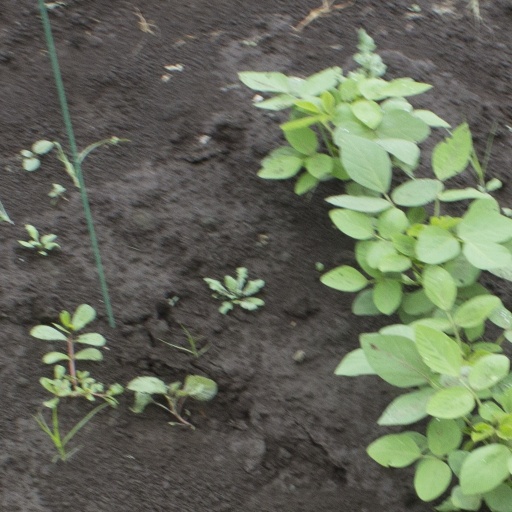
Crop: soybean